Donald Lu

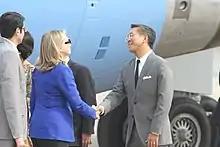
Secretary Clinton Is Greeted By Deputy Chief of Mission Lu

In July 2010, Lu was appointed Deputy Chief of Mission at the United States Embassy in New Delhi, India. He served in this post during President Obama's visit to New Delhi. This post was his second assignment to India.